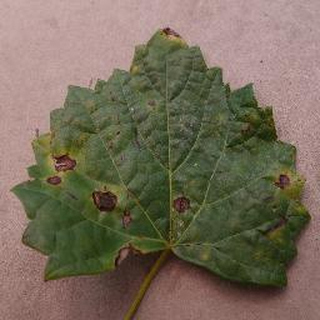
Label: grape_black_rot